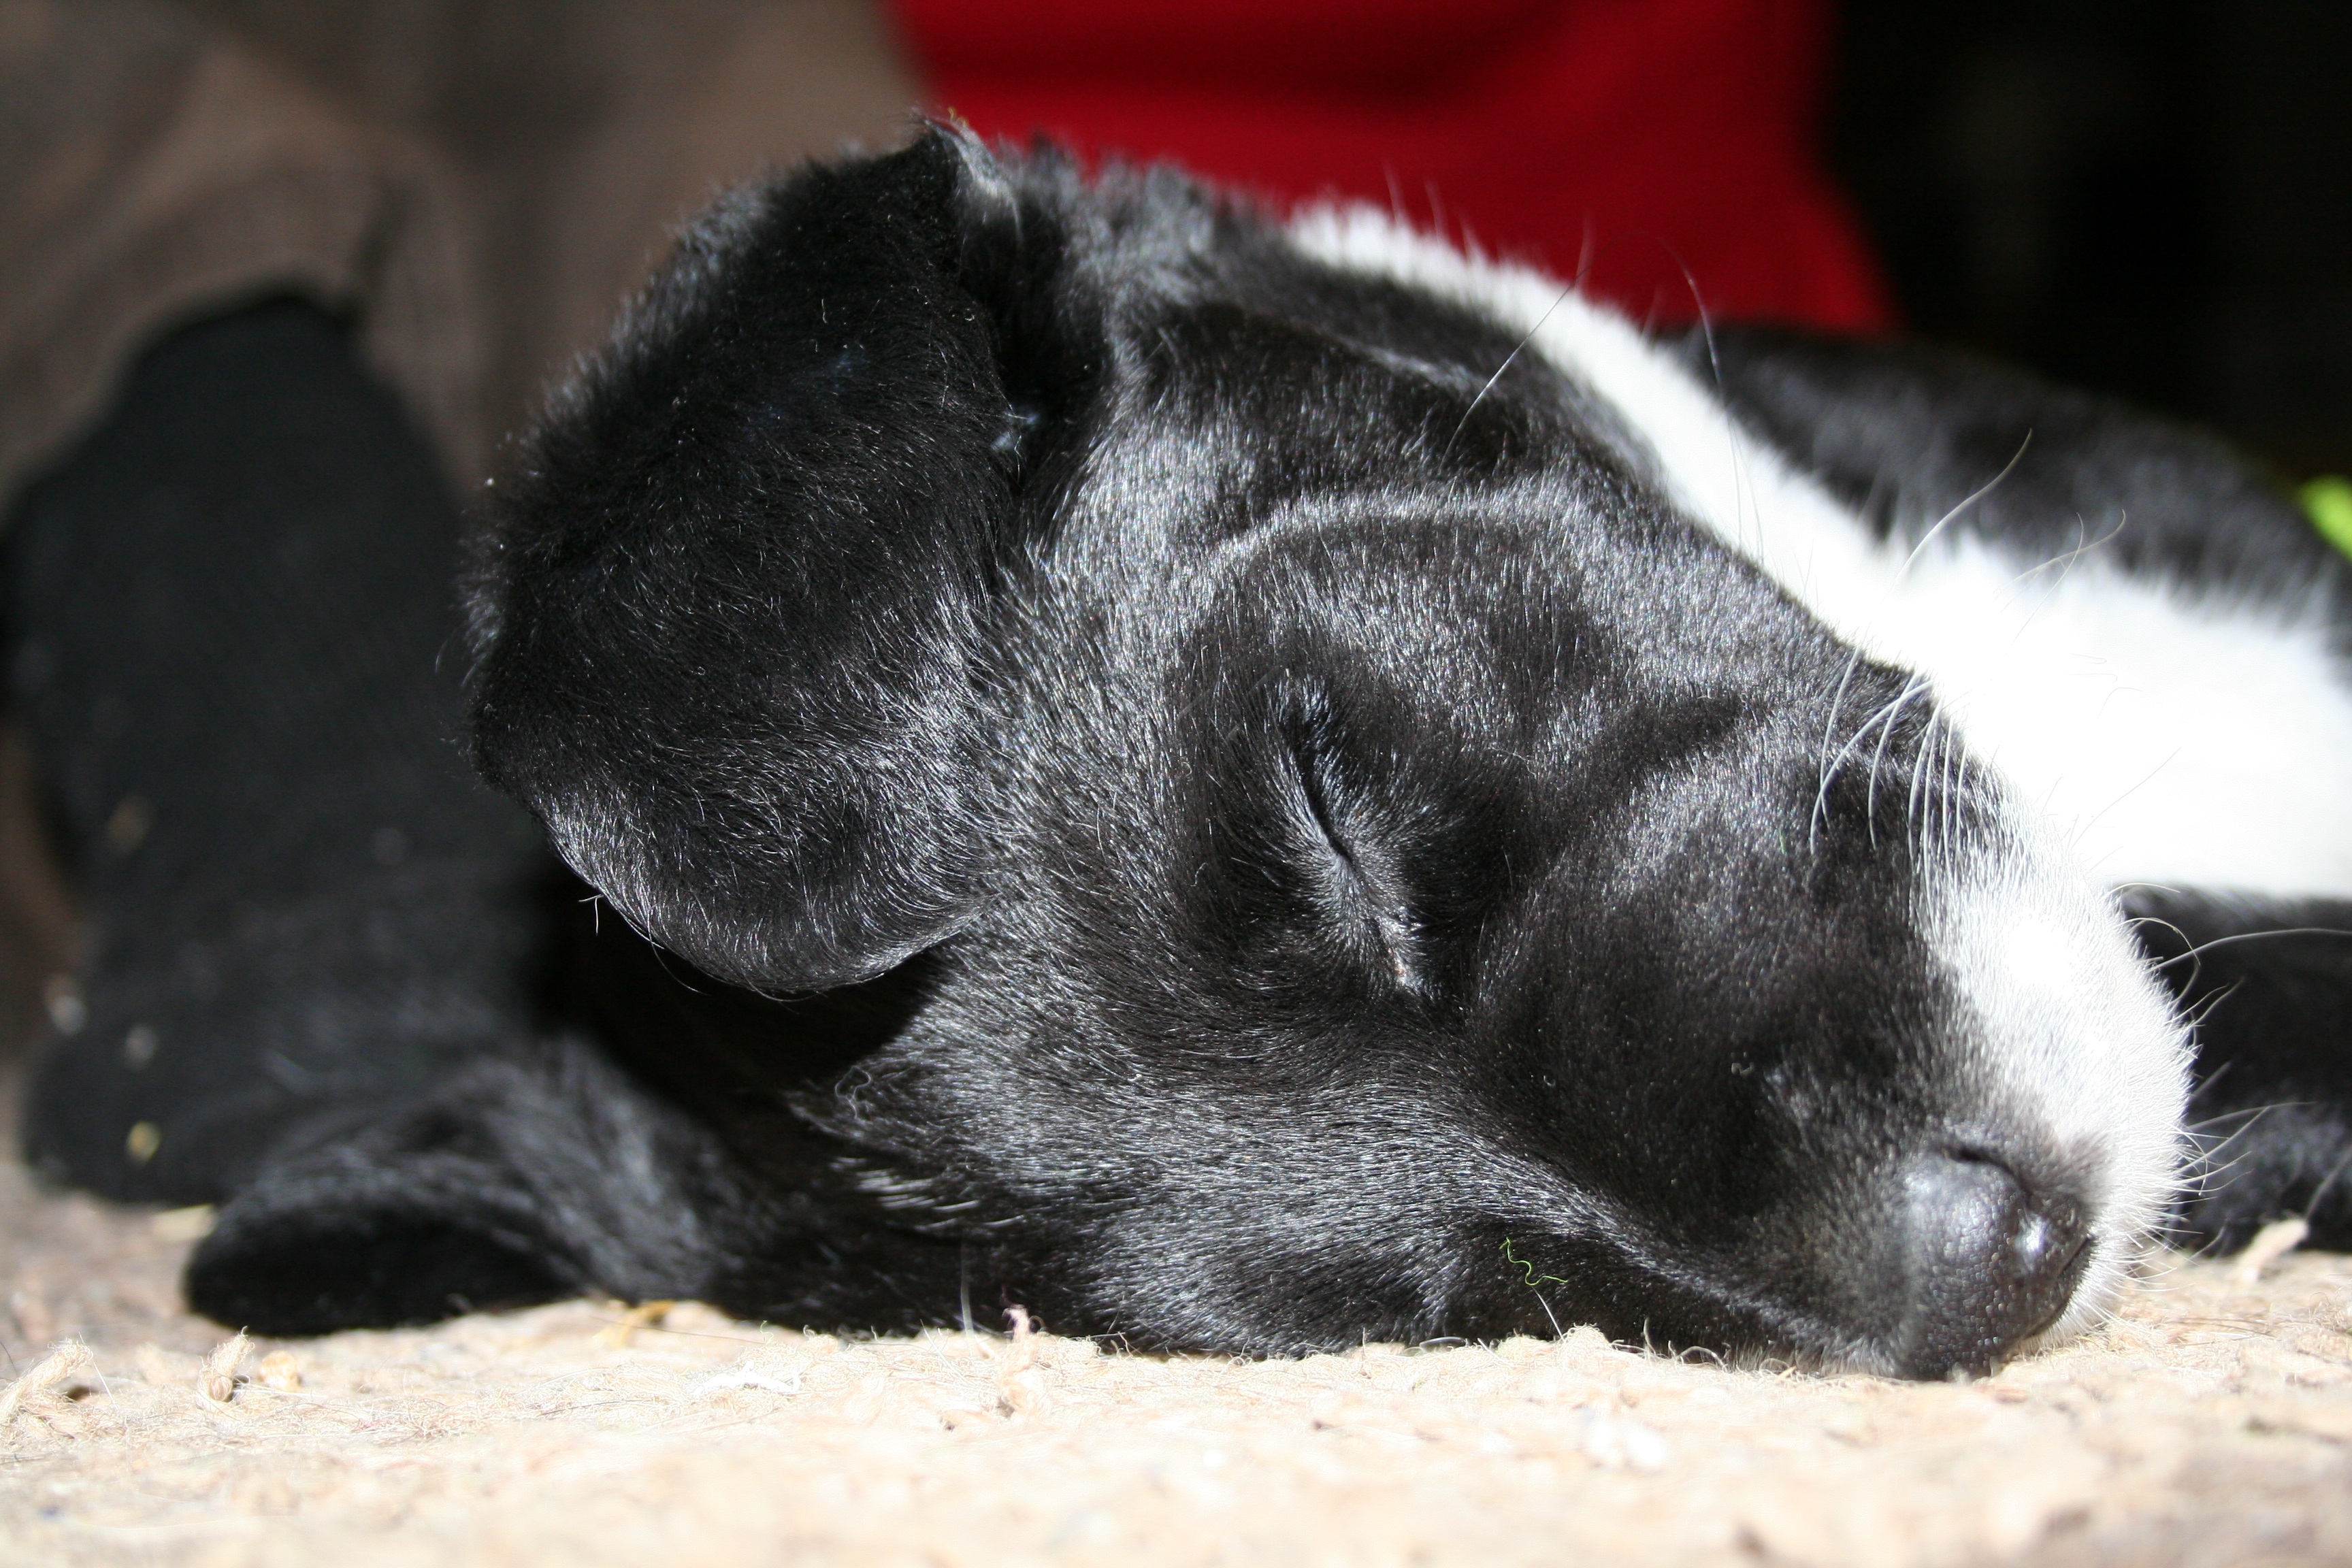
puppy, dog, animal, canine, cat, sleeping, mammal, black, nose, whiskers, vertebrate, domestic, cute puppy, dog like mammal